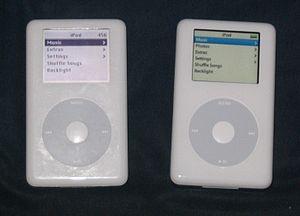
L'iPod classic est un baladeur numérique conçu par Apple et commercialisé de 2001 à 2014. Le suffixe classic a été ajouté à l'iPod de sixième génération, présenté en septembre 2007, lors d'une mise à jour de la série originale d'iPod à disque dur, introduite en octobre 2001. Rétrospectivement, on peut appeler iPod classic les iPod à disque dur 1,8 pouce, même précédant l'apparition du terme.